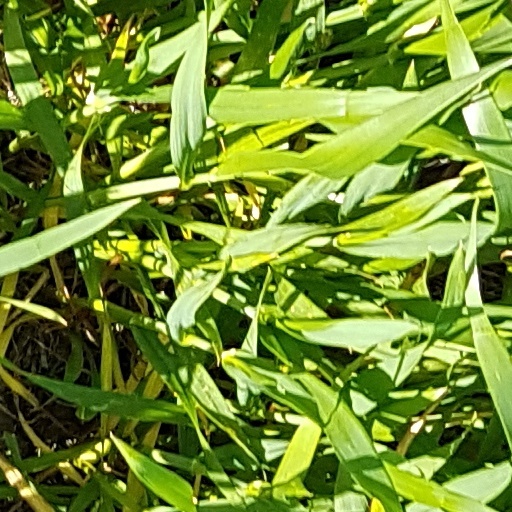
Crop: wheat